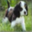
Label: dog